Evesham

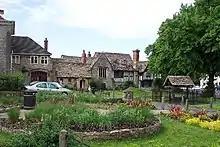
The Almonry, originally part of Evesham Abbey

The medieval town developed within the meander of the River Avon, while Bengeworth developed to the east on the opposite bank of the river. In 1055 a market was granted to the Saxon town by King Edward. In the 11th century Leofric, Earl of Mercia, had a hunting lodge at Bengeworth. Leofric founded Holy Trinity Church with his wife Godifu (Lady Godiva). Godifu, who died in around 1067, is possibly buried at the abbey. During the reign of Stephen, King of England, William de Beauchamp erected an adulterine castle at Bengeworth, whose occupants vied for control of the town and abbey. When Abbot William had the castle destroyed between 1149 and 1159, he consecrated the site as a graveyard to prevent the castle being rebuilt. Evesham was a borough and market town in the hundred of Blackenhurst in Worcestershire and after 1837 head of the Evesham Poor Law Union, which took responsibility for the administration and funding of the Poor Law, and built a workhouse for that area.